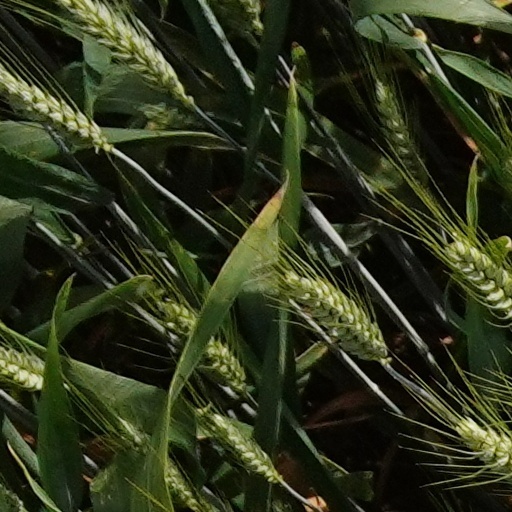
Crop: wheat